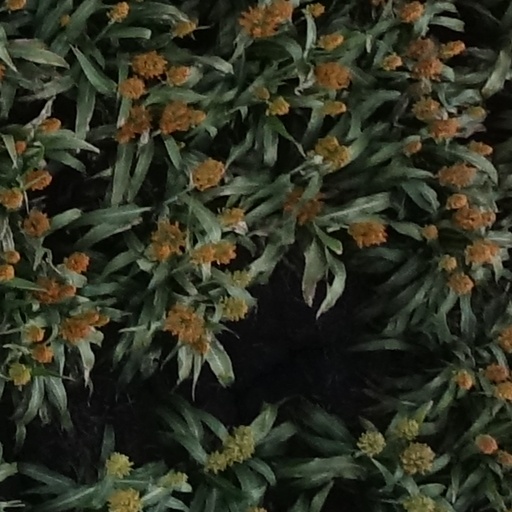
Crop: sorghum